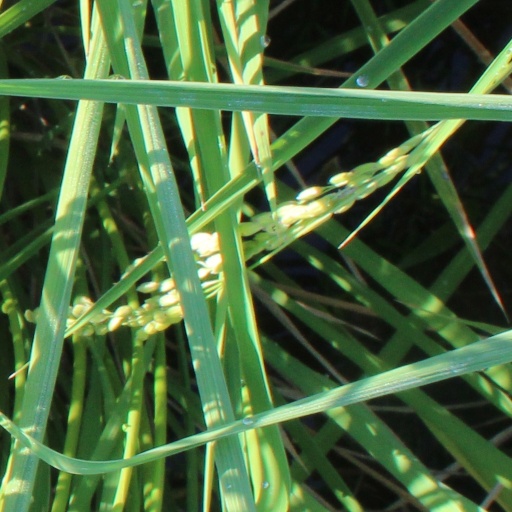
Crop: rice